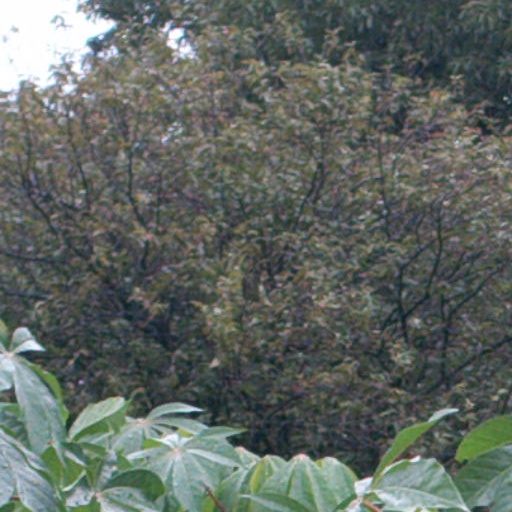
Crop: cassava